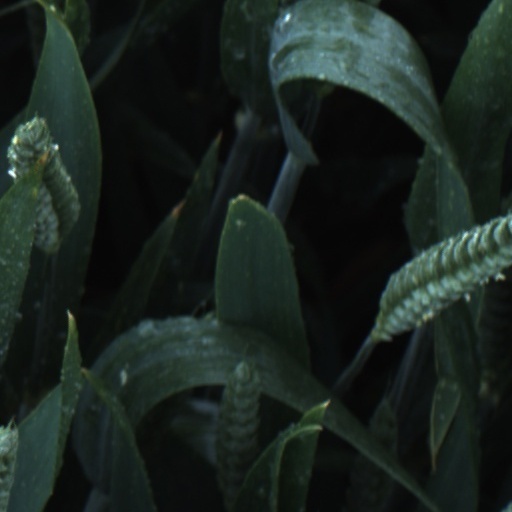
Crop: wheat